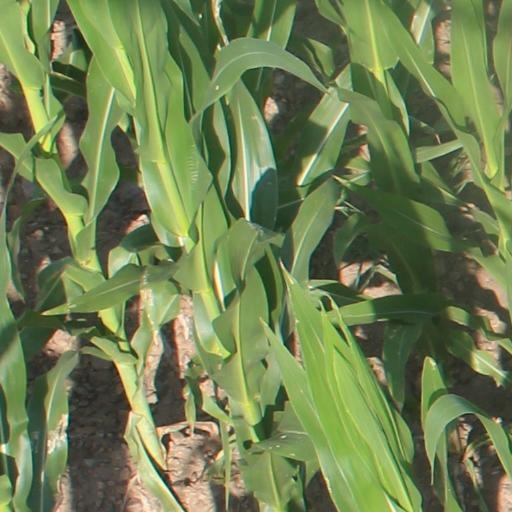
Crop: maize; corn